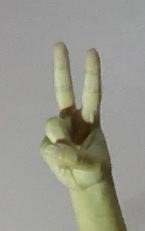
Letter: taa